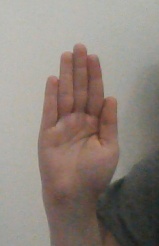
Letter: seen